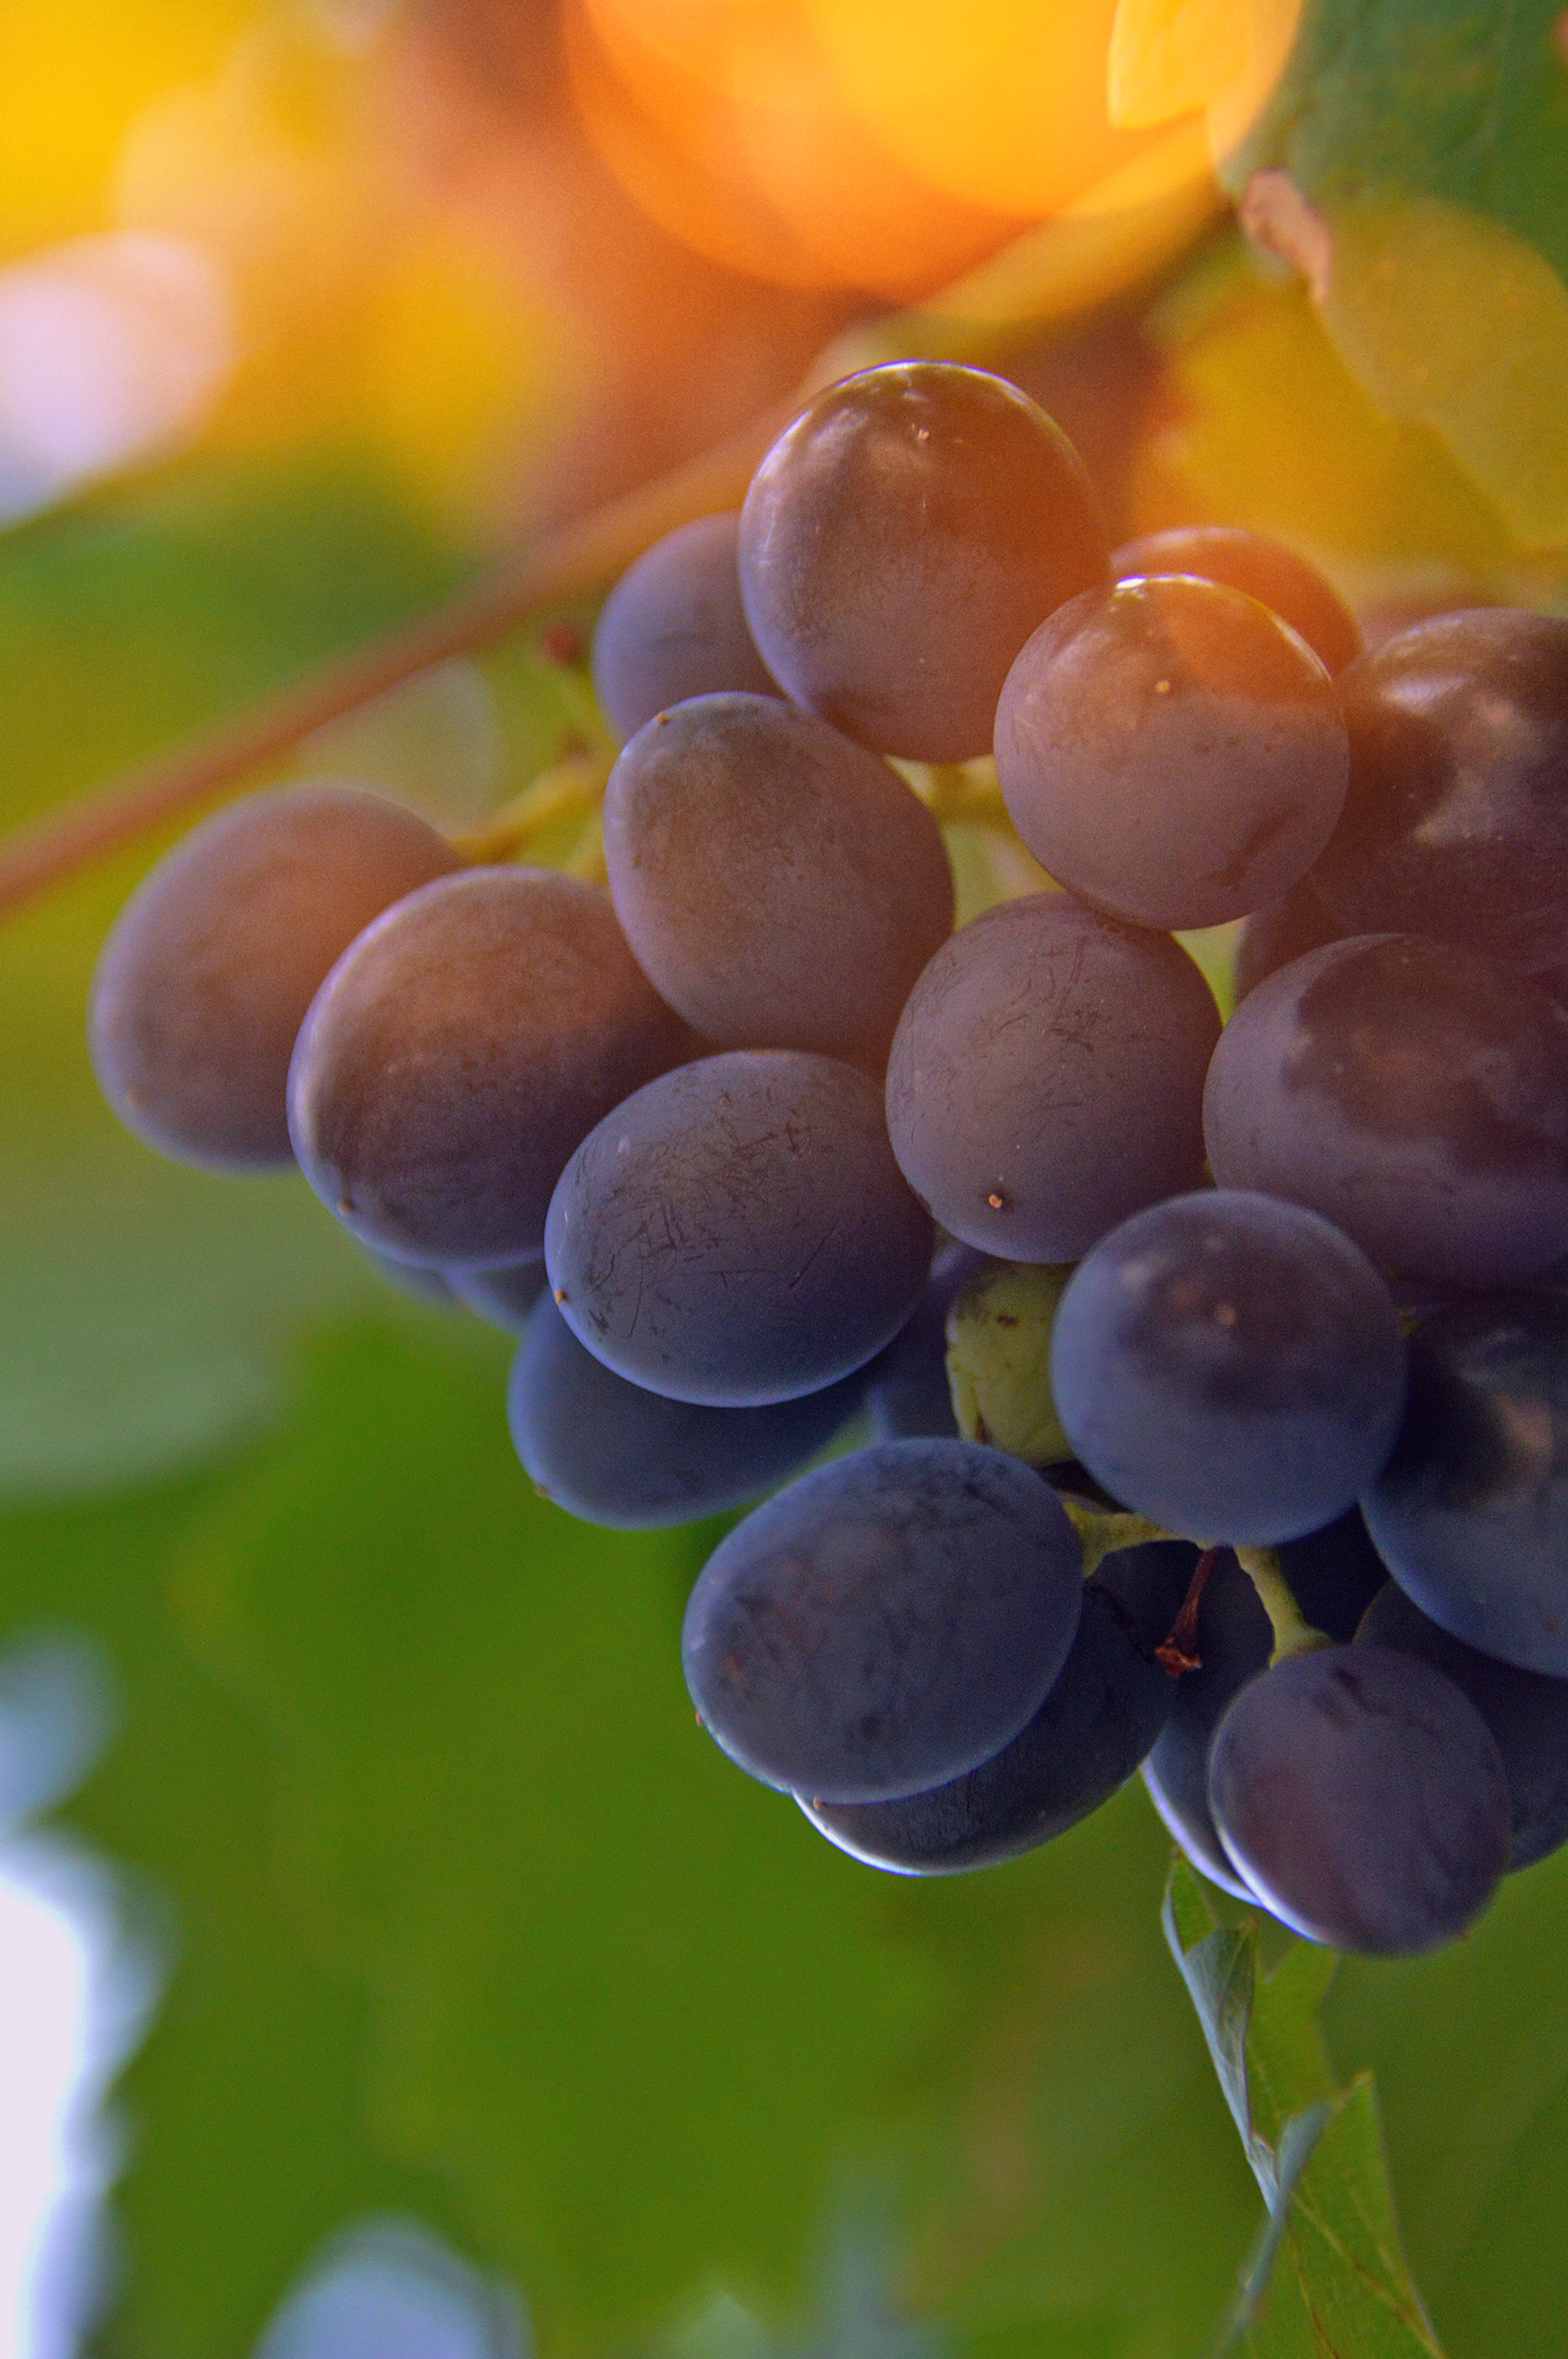
grape, wine, grapes, natural, blue, fruit, cluster, red, fresh, ripe, nature, mature, food, vine, agriculture, bunch, harvest, leaves, vineyard, green, ladybug, background, juicy, healthy, organic, grapevine family, vitis, seedless fruit, produce, sunlight, plant, macro photography